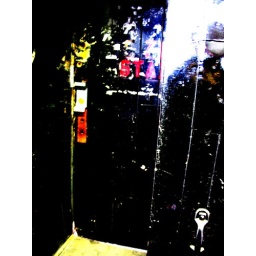
door to hazels floor in waring envelope building, brooklyn